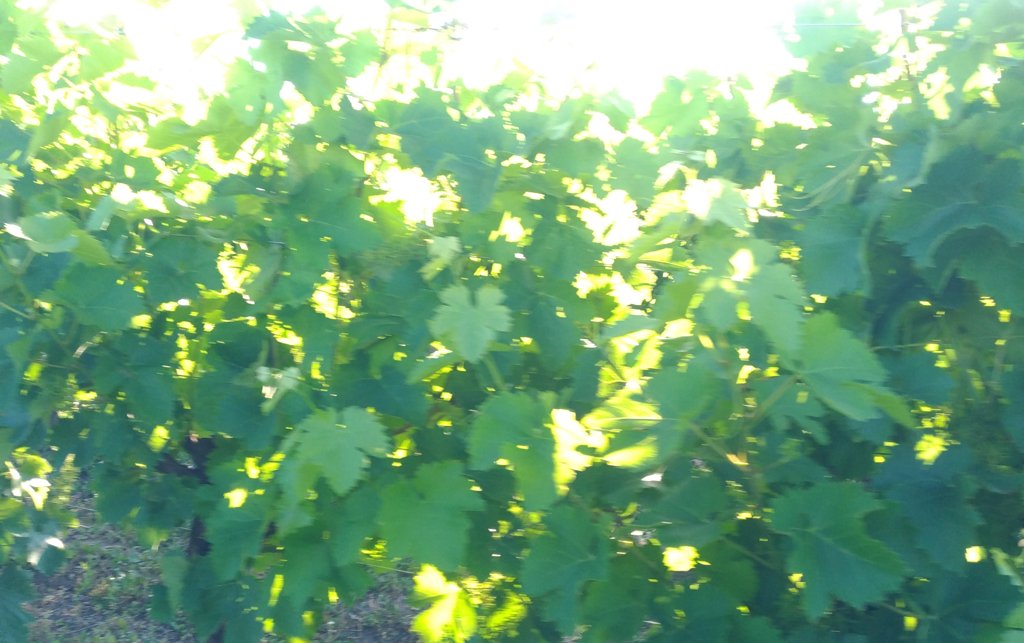
Berries visible: 0
Grape clusters: 0